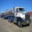
Label: truck